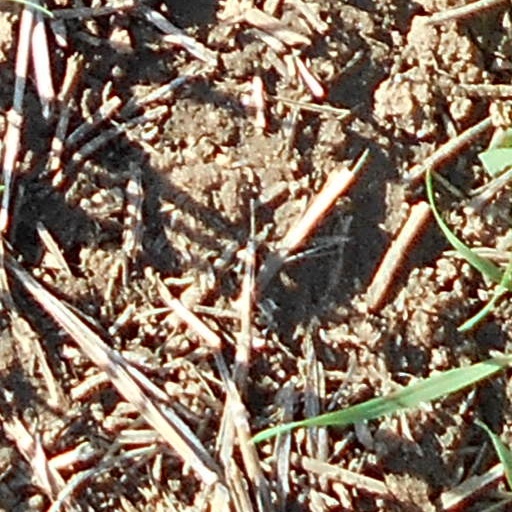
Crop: wheat